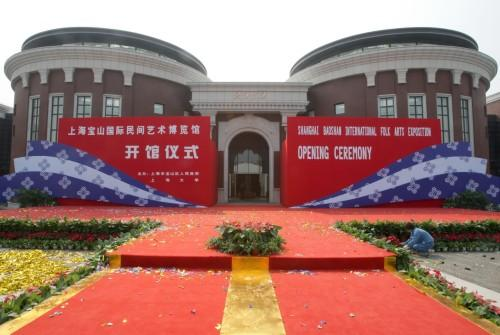
地标名称：上海宝山国际民间艺术博览馆
所在城市：上海市·宝山区